RF modulator

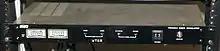
Cable TV Agile Modulator

RF modulators are commonly integrated into VCRs, in video game consoles up to and including the fourth generation, and in 8- and 16-bit home computers.